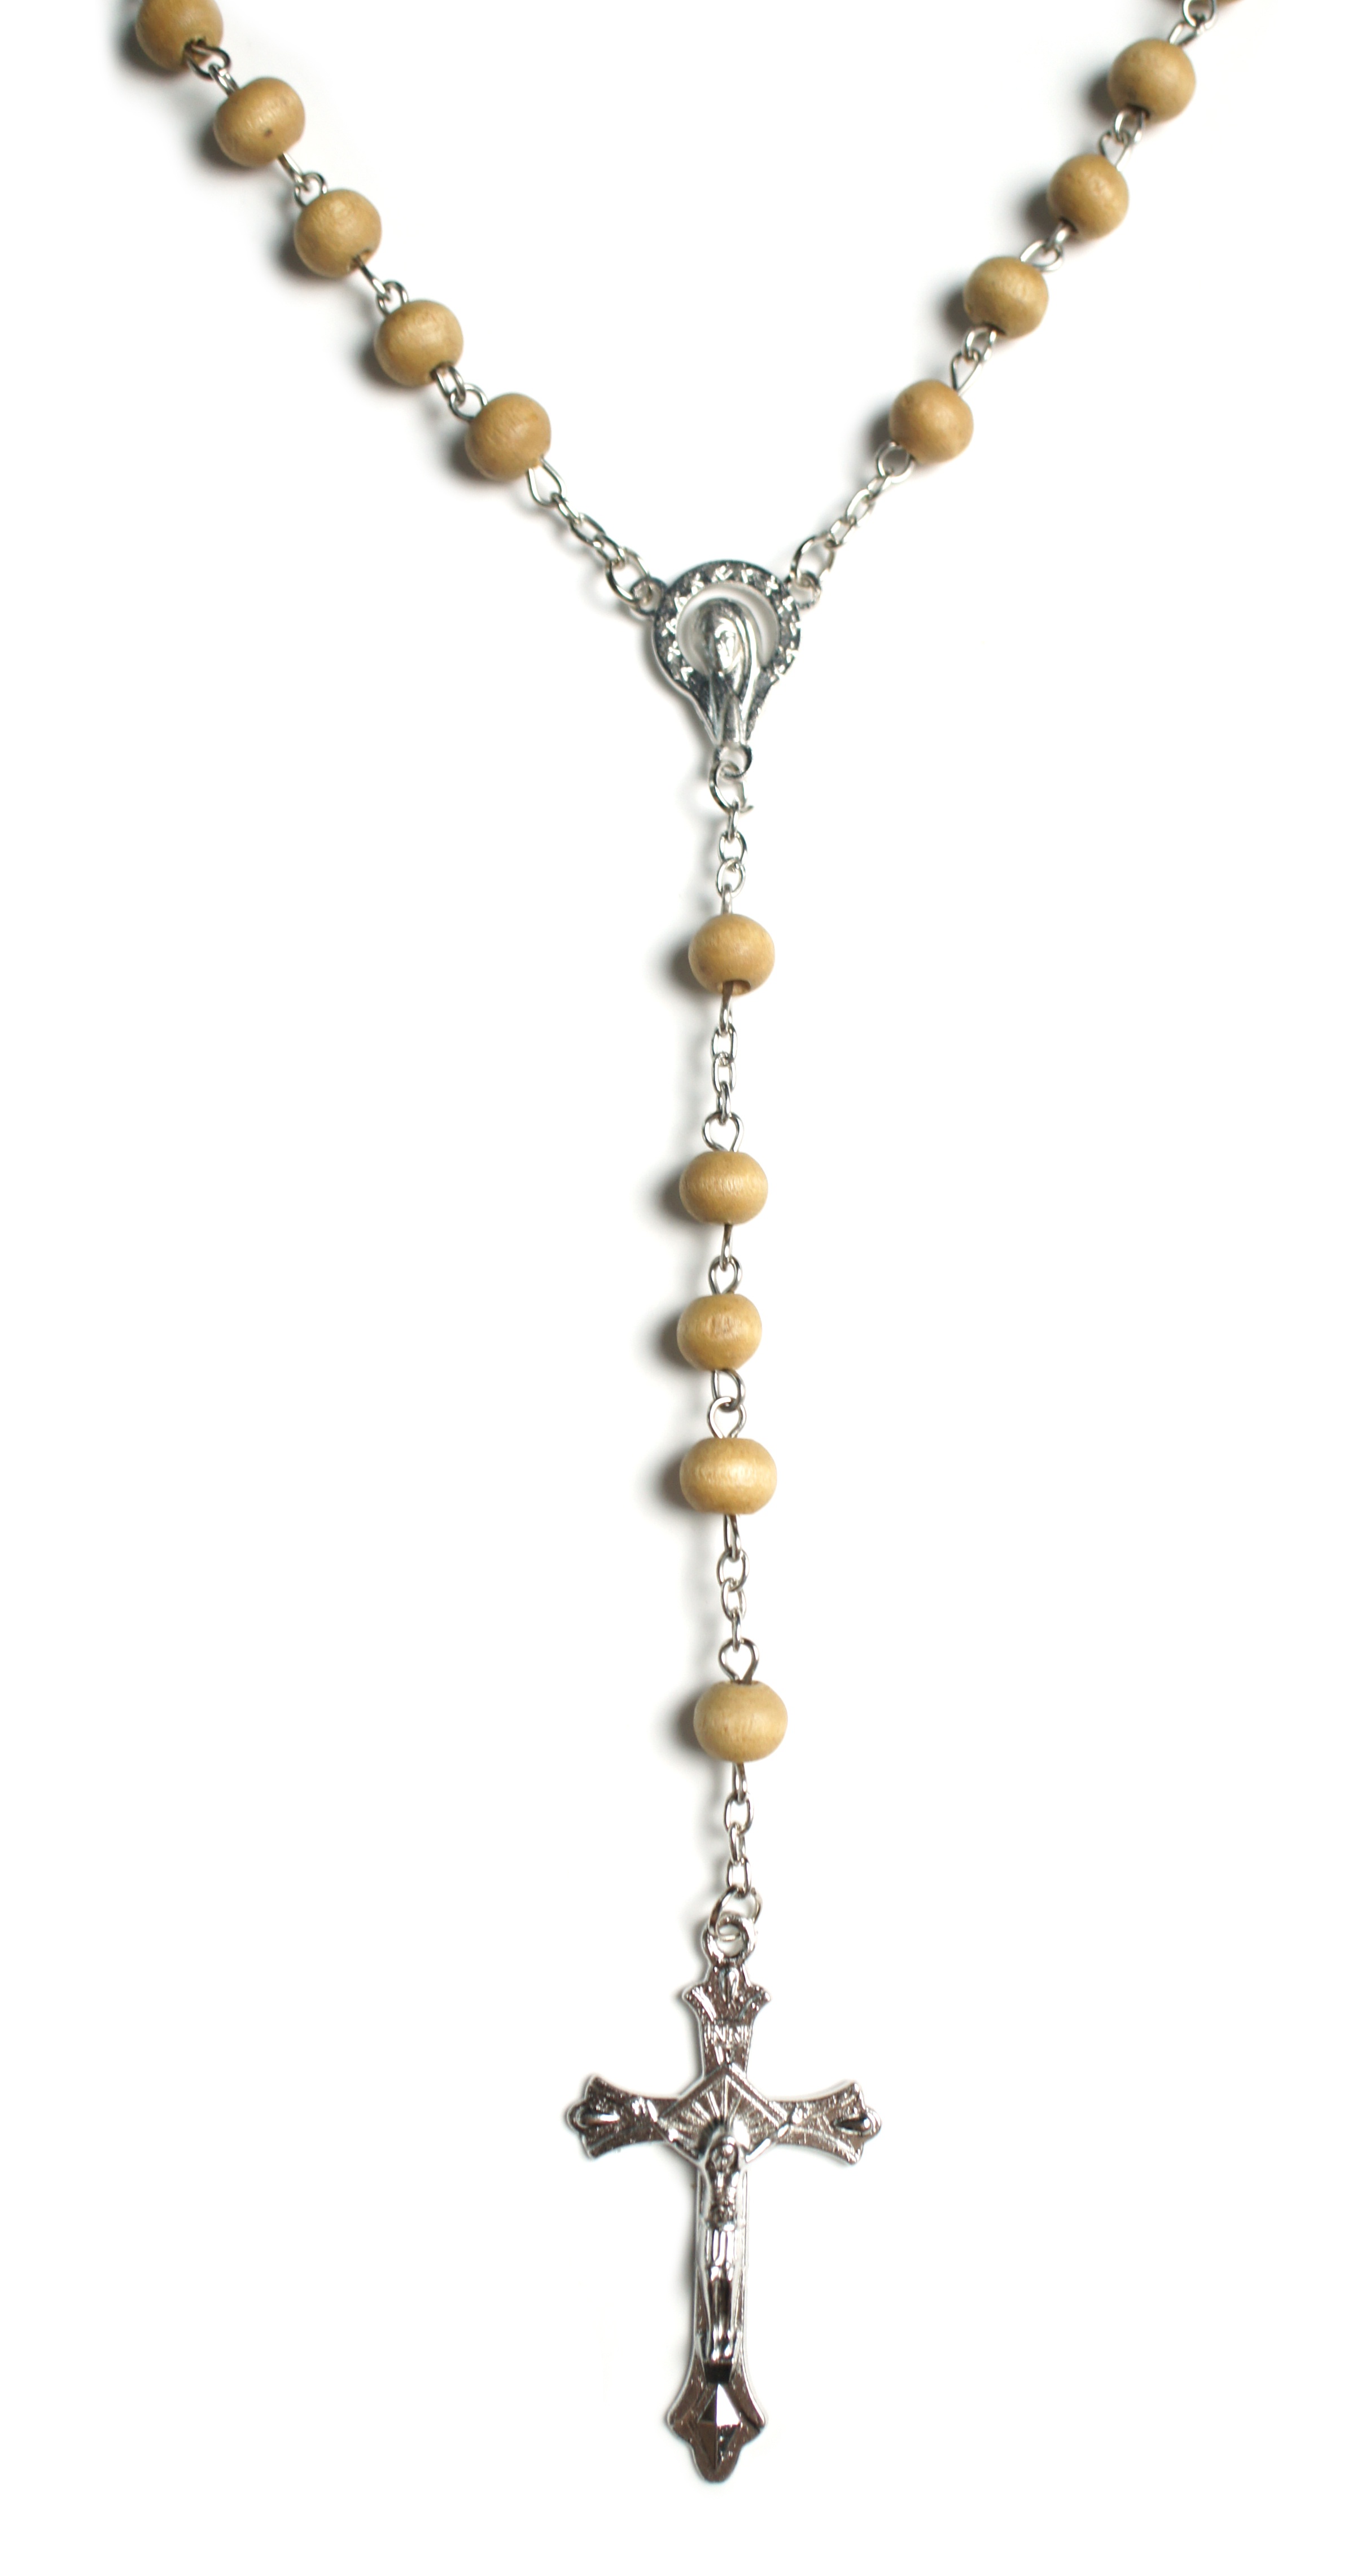
wood, chain, symbol, cross, christian, bead, necklace, jewellery, catholic, silver, wooden, mary, jesus, crucifix, rosary, pendant, beaded, plated, fashion accessory, body jewelry, religious item, wooden rosary